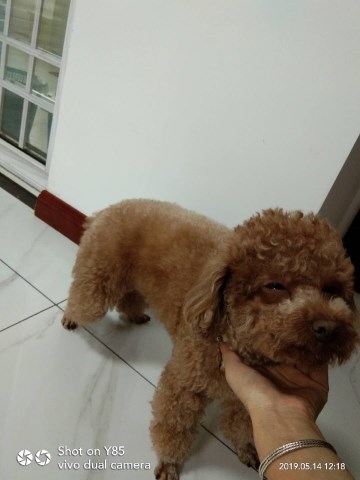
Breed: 2925-n000114-toy_poodle